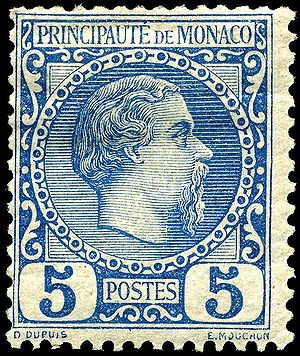
Charles 3. af Monaco
frimærke
Charles 3. var fyrste af Fyrstendømmet Monaco fra 1856 til 1889.